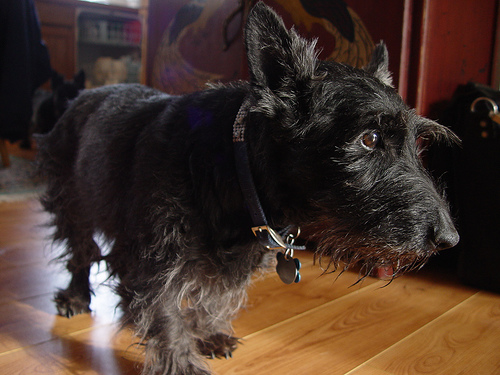
Animal: dog
Breed: scottish_terrier